Jocelin of Glasgow

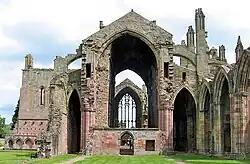
The modern ruins of Melrose Abbey. Melrose was the senior Cistercian house in Scotland, and the wealthiest "Scottish" monastery in the period.

Like that of almost every character from this period, Jocelin's year of birth is unknown to modern historians. It is known that he entered as a novice monk in Melrose Abbey during the abbacy of Waltheof (ab. 1148–1159), and from documentary evidence it seems likely that Jocelin entered Melrose about 50 years before his death in 1199. As the rules of the Cistercian order prevented entry as a novice before the age of 15, it is likely that he was born around the year 1134. Little is known about Jocelin's early life or his early career as a Melrose monk. He obviously successfully completed his one-year noviciate, the year in which a prospective monk was introduced to monasticism and judged fit or unfit for admittance. We know that Abbot Waltheof (Waldef) thought highly of him and granted him many responsibilities. After the death of Abbot Waltheof, his successor, Abbot William, refused to encourage the rumours which had quickly been spreading about Waltheof's saintliness. Abbot William attempted to silence such rumours, and shelter his monks from the intrusiveness of would-be pilgrims. However, William was unable to get the better of Waltheof's emerging cult, and his actions had alienated him from the brethren. As a result, William resigned the abbacy in April 1170. Jocelin was by this stage the Prior of Melrose, that is, the second in command at the monastery, William's second in command and so potentially his replacement.